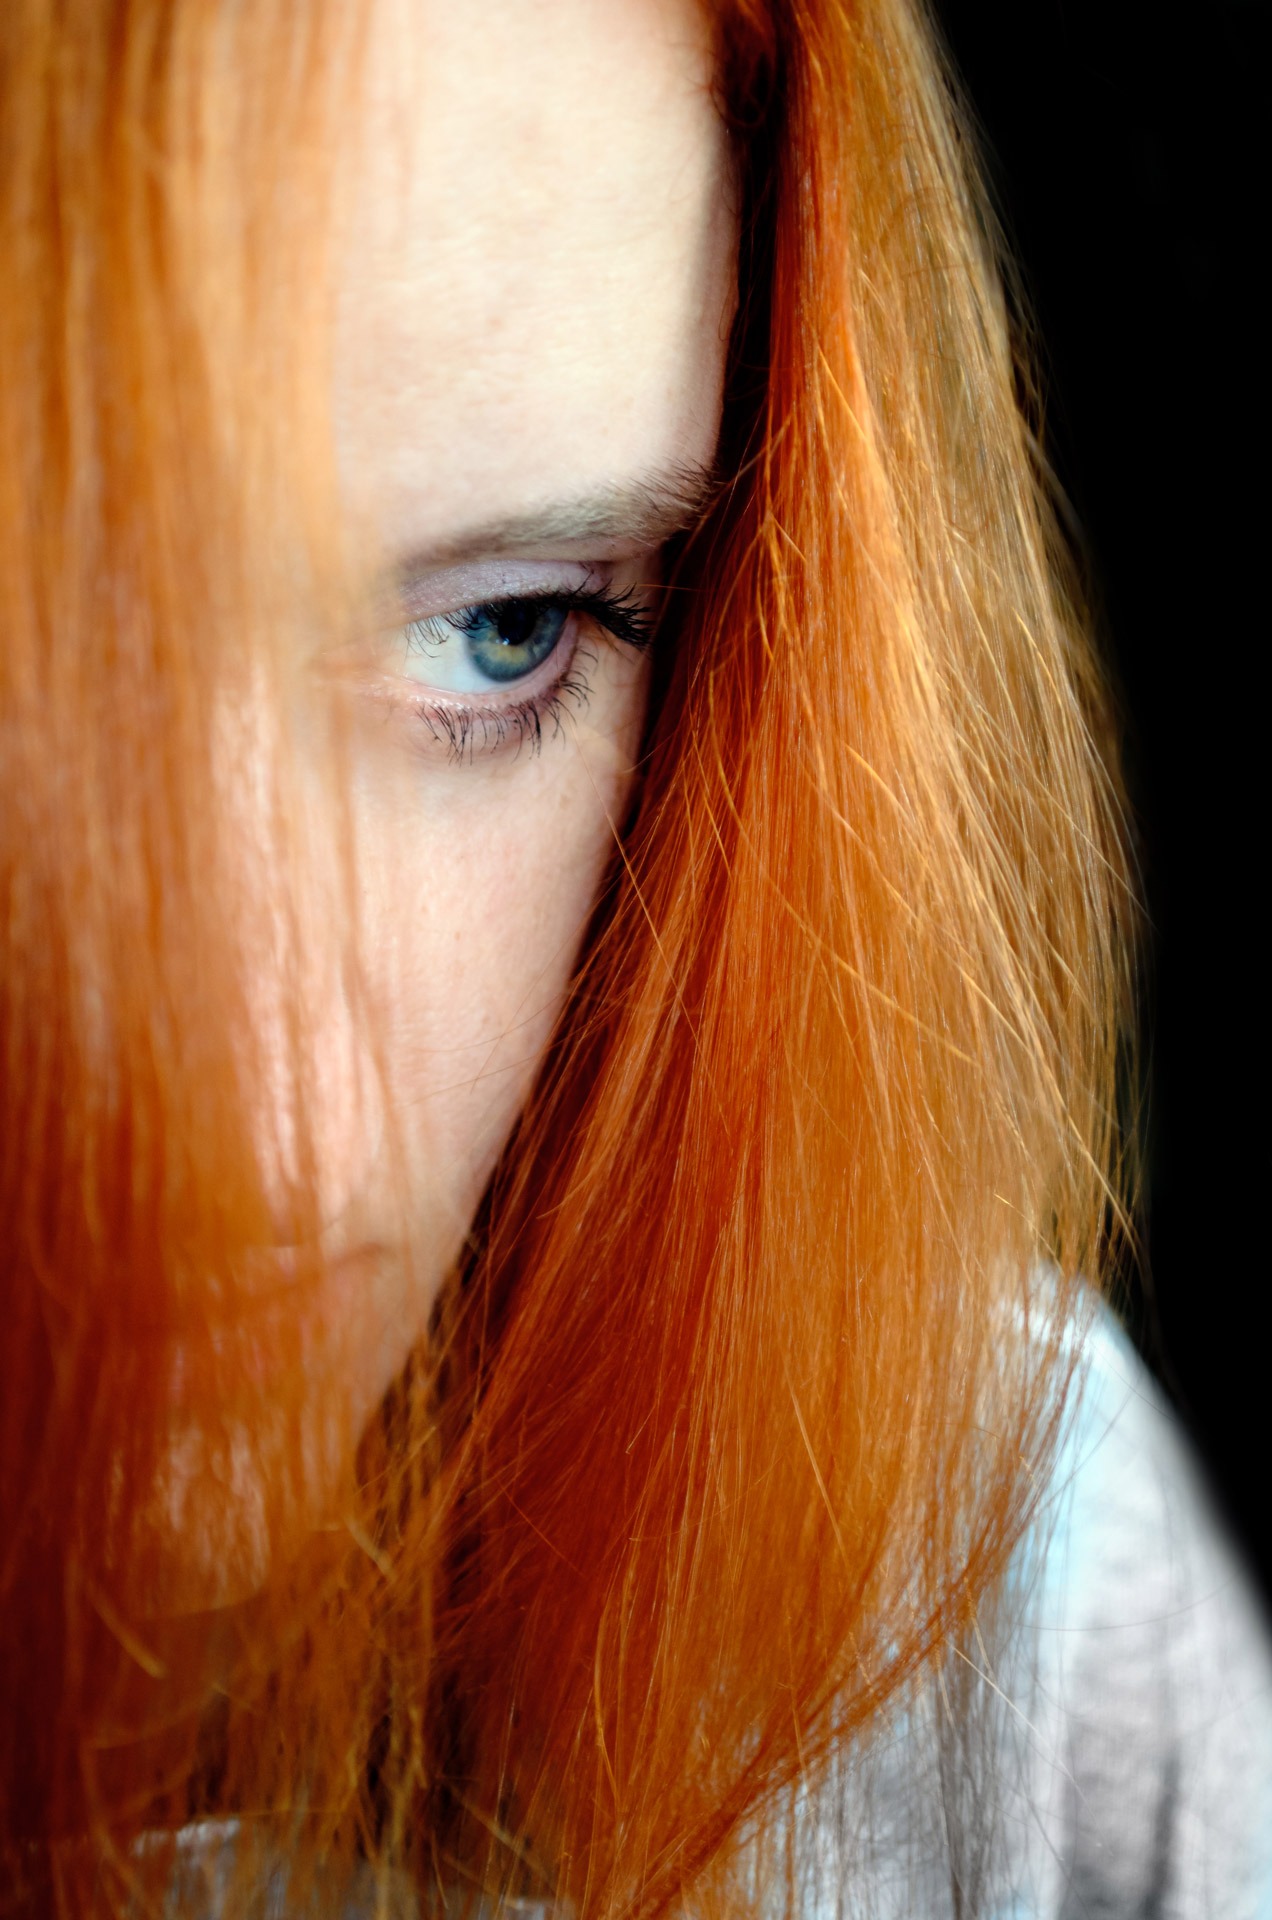
people, girl, woman, hair, photography, view, female, sadness, portrait, model, red, color, macro, blue, ear, hairstyle, long hair, red hair, girlfriend, close up, human body, help, sad, face, nose, fear, wife, future, eye, head, look, skin, beauty, blond, organ, mood, emotion, depression, thoughts, brown hair, cruelty, worry, hair coloring, human hair color, distrust